Bell's vireo

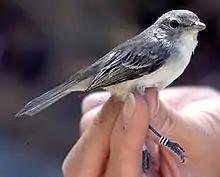
Least Bell's vireo with leg band, grasped in human hand.

Bell's vireo (Vireo bellii) is a songbird that migrates between a breeding range in Western North America and a winter range in Central America. It is dull olive-gray above and whitish below. It has a faint white eye ring and faint wing bars.